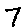
Label: 7